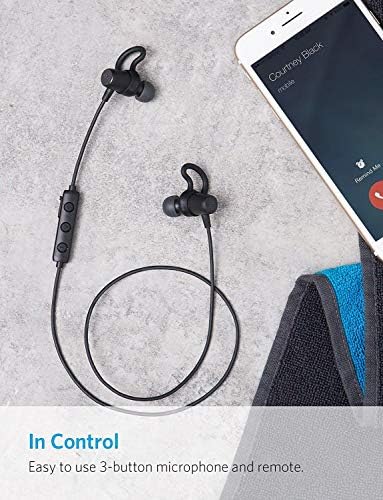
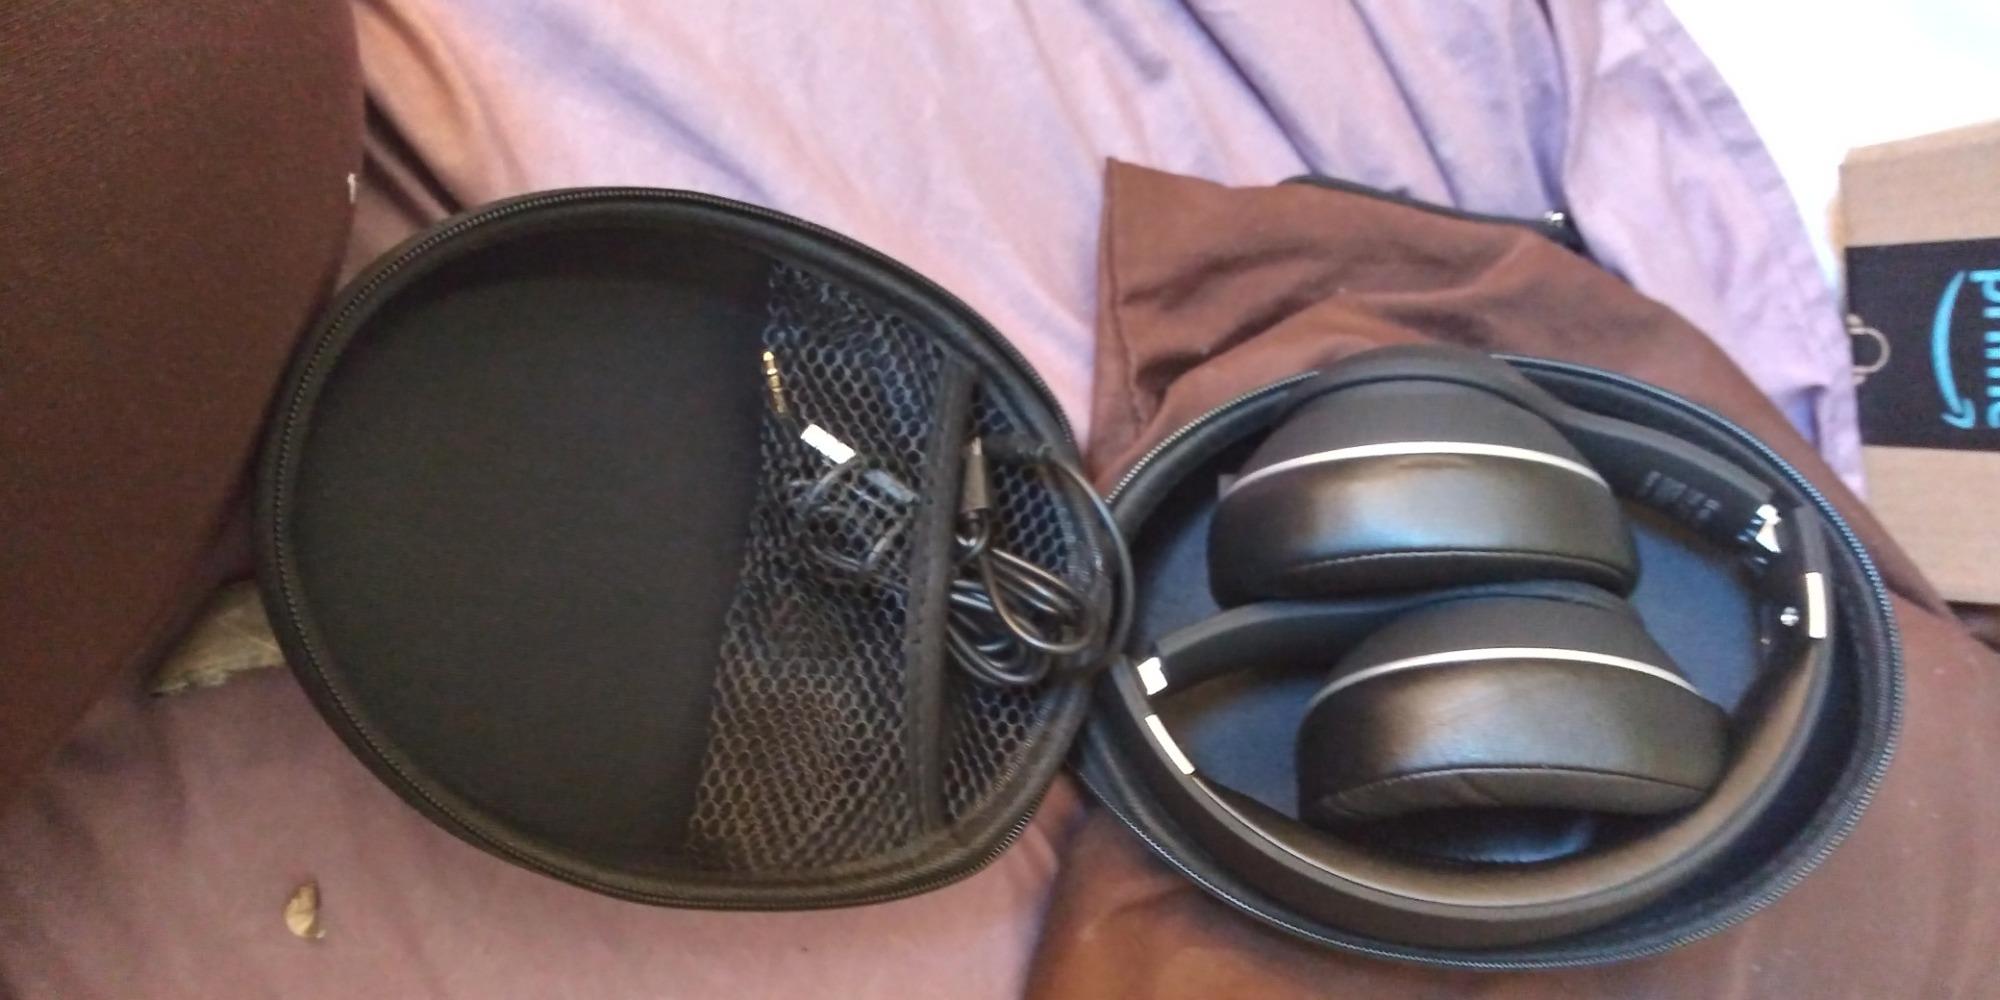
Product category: headphones
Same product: no